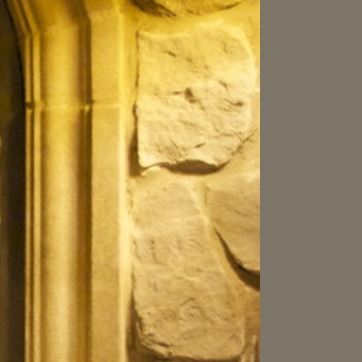
Material: stone